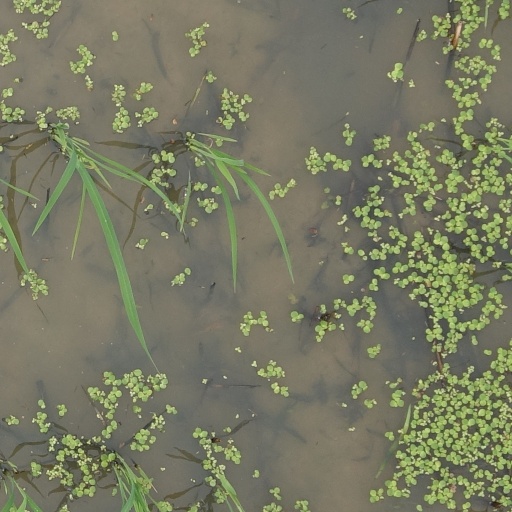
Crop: rice